The Boating Party

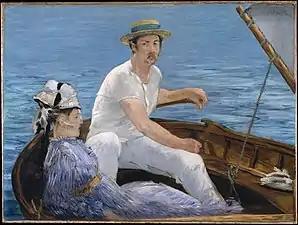
"Boating", 1874, Edouard Manet

"Boating" was exhibited at the Impressionist Exhibition of 1879, where it was not well received. Cassatt however, convinced her friend Louisine Havemeyer to buy it.